Phil Henderson (basketball)

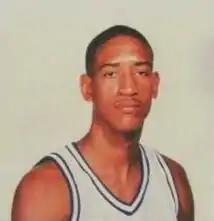
Henderson with Duke, 1987–88

Phillip Terry Henderson (April 17, 1968 – February 17, 2013) was an American basketball player. He was best known for his collegiate career at Duke University, where he led the Blue Devils to three consecutive NCAA Final Four appearances. He was a second round pick of the Dallas Mavericks in the 1990 NBA draft, but never played in the NBA.